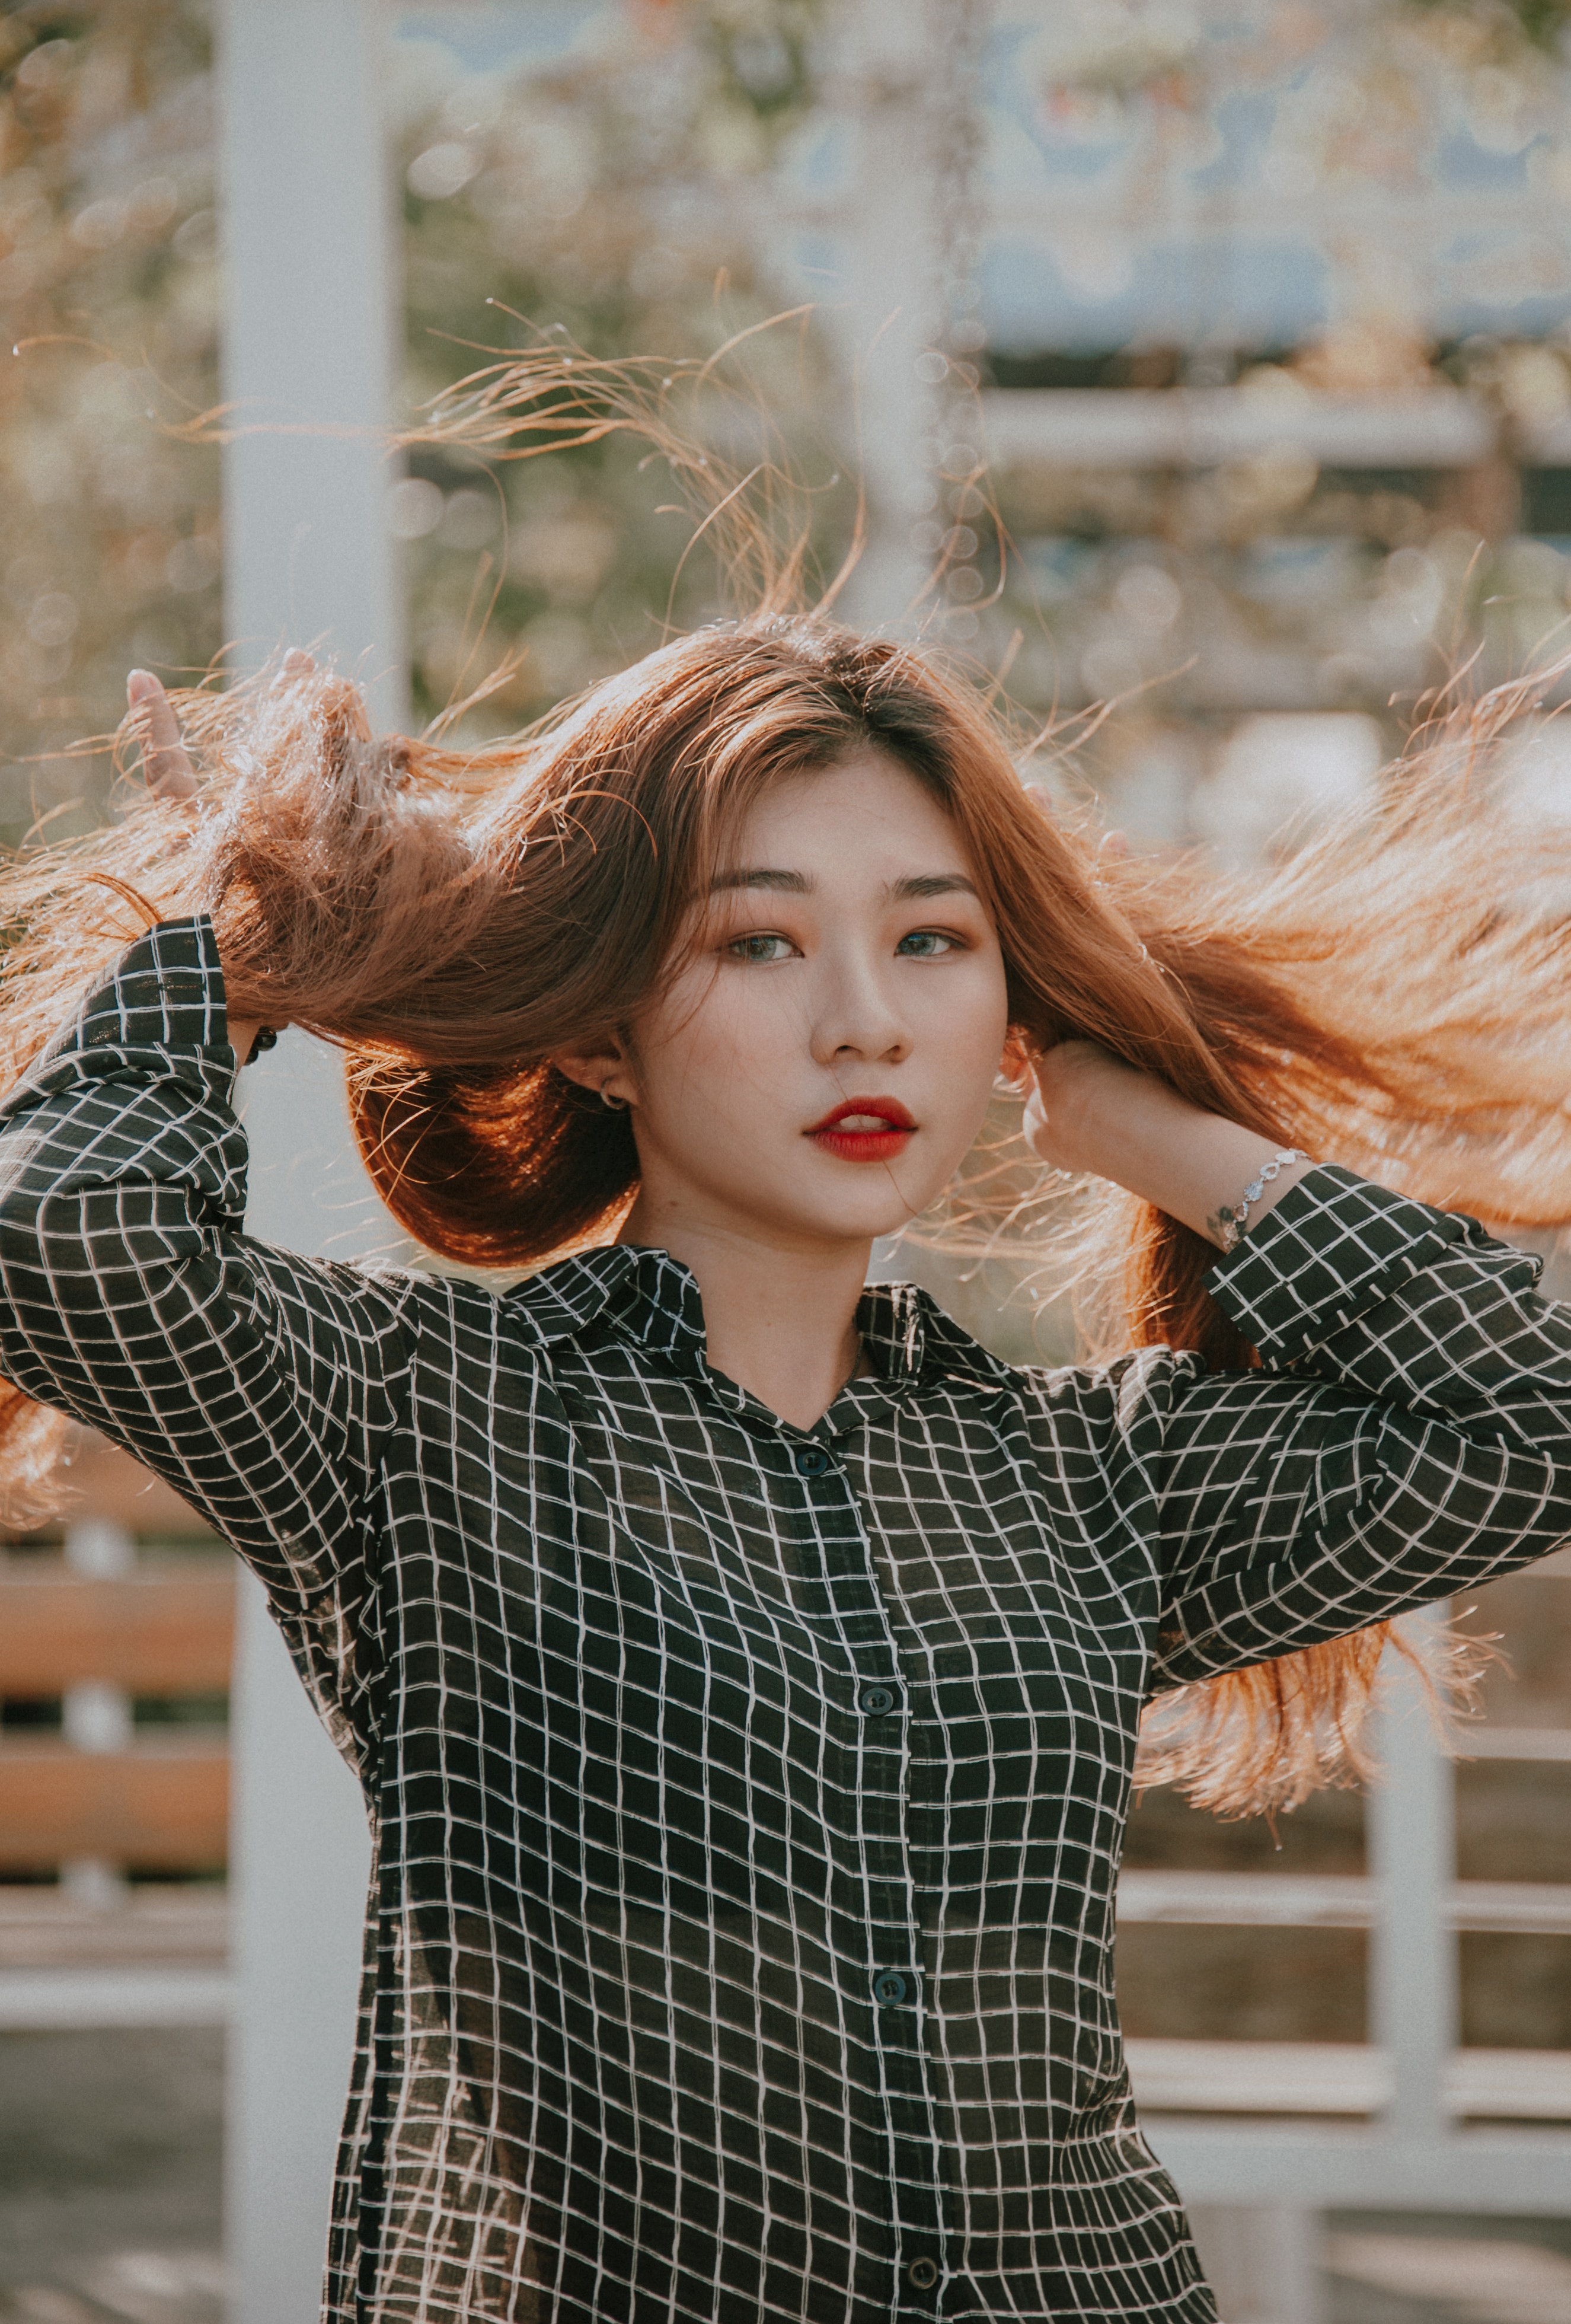
hair, face, photograph, beauty, lip, head, fashion, skin, hairstyle, model, photo shoot, shoulder, photography, eye, long hair, dress, design, blond, pattern, brown hair, portrait photography, street fashion, red hair, style, fashion design, fashion model, autumn